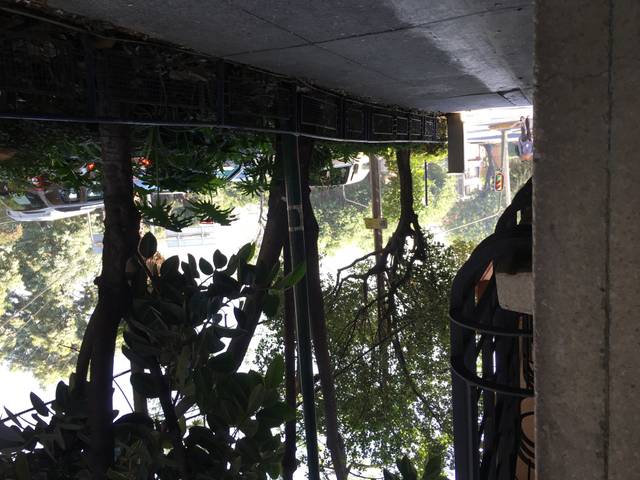
Region: Mexico
Coordinates: 19.435, -99.18